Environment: real
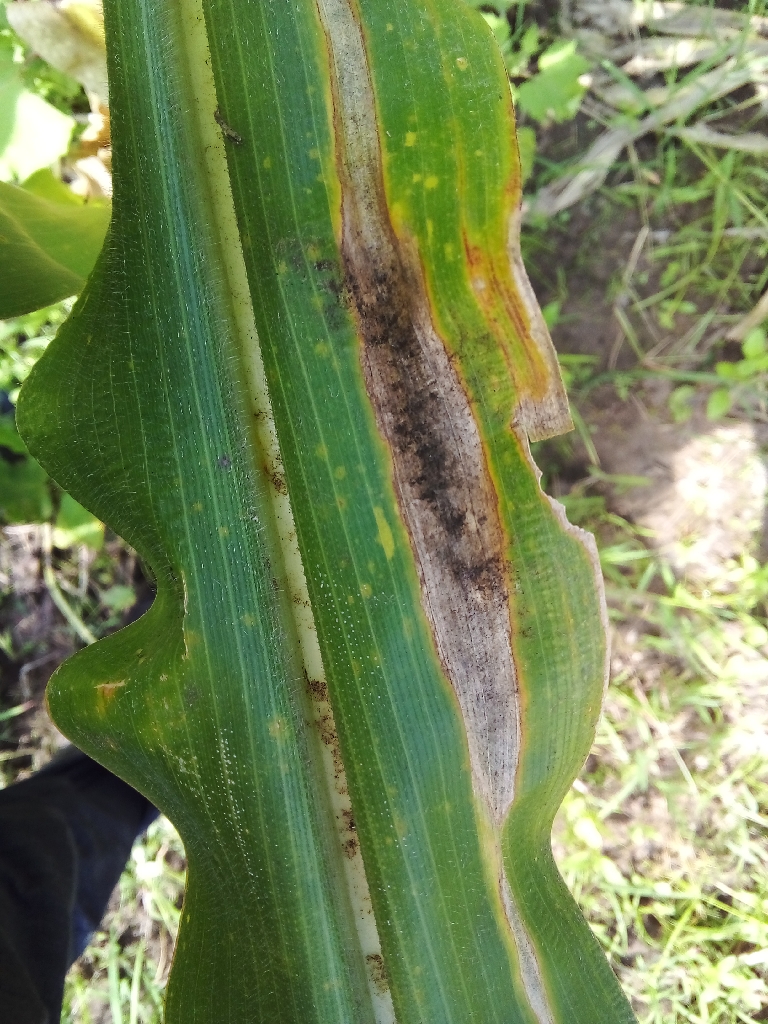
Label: northern_corn_leaf_blight